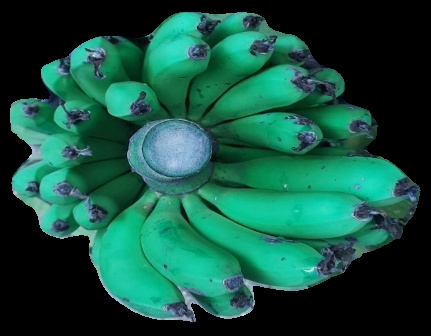
Variety: pachbale
Grade: grade2